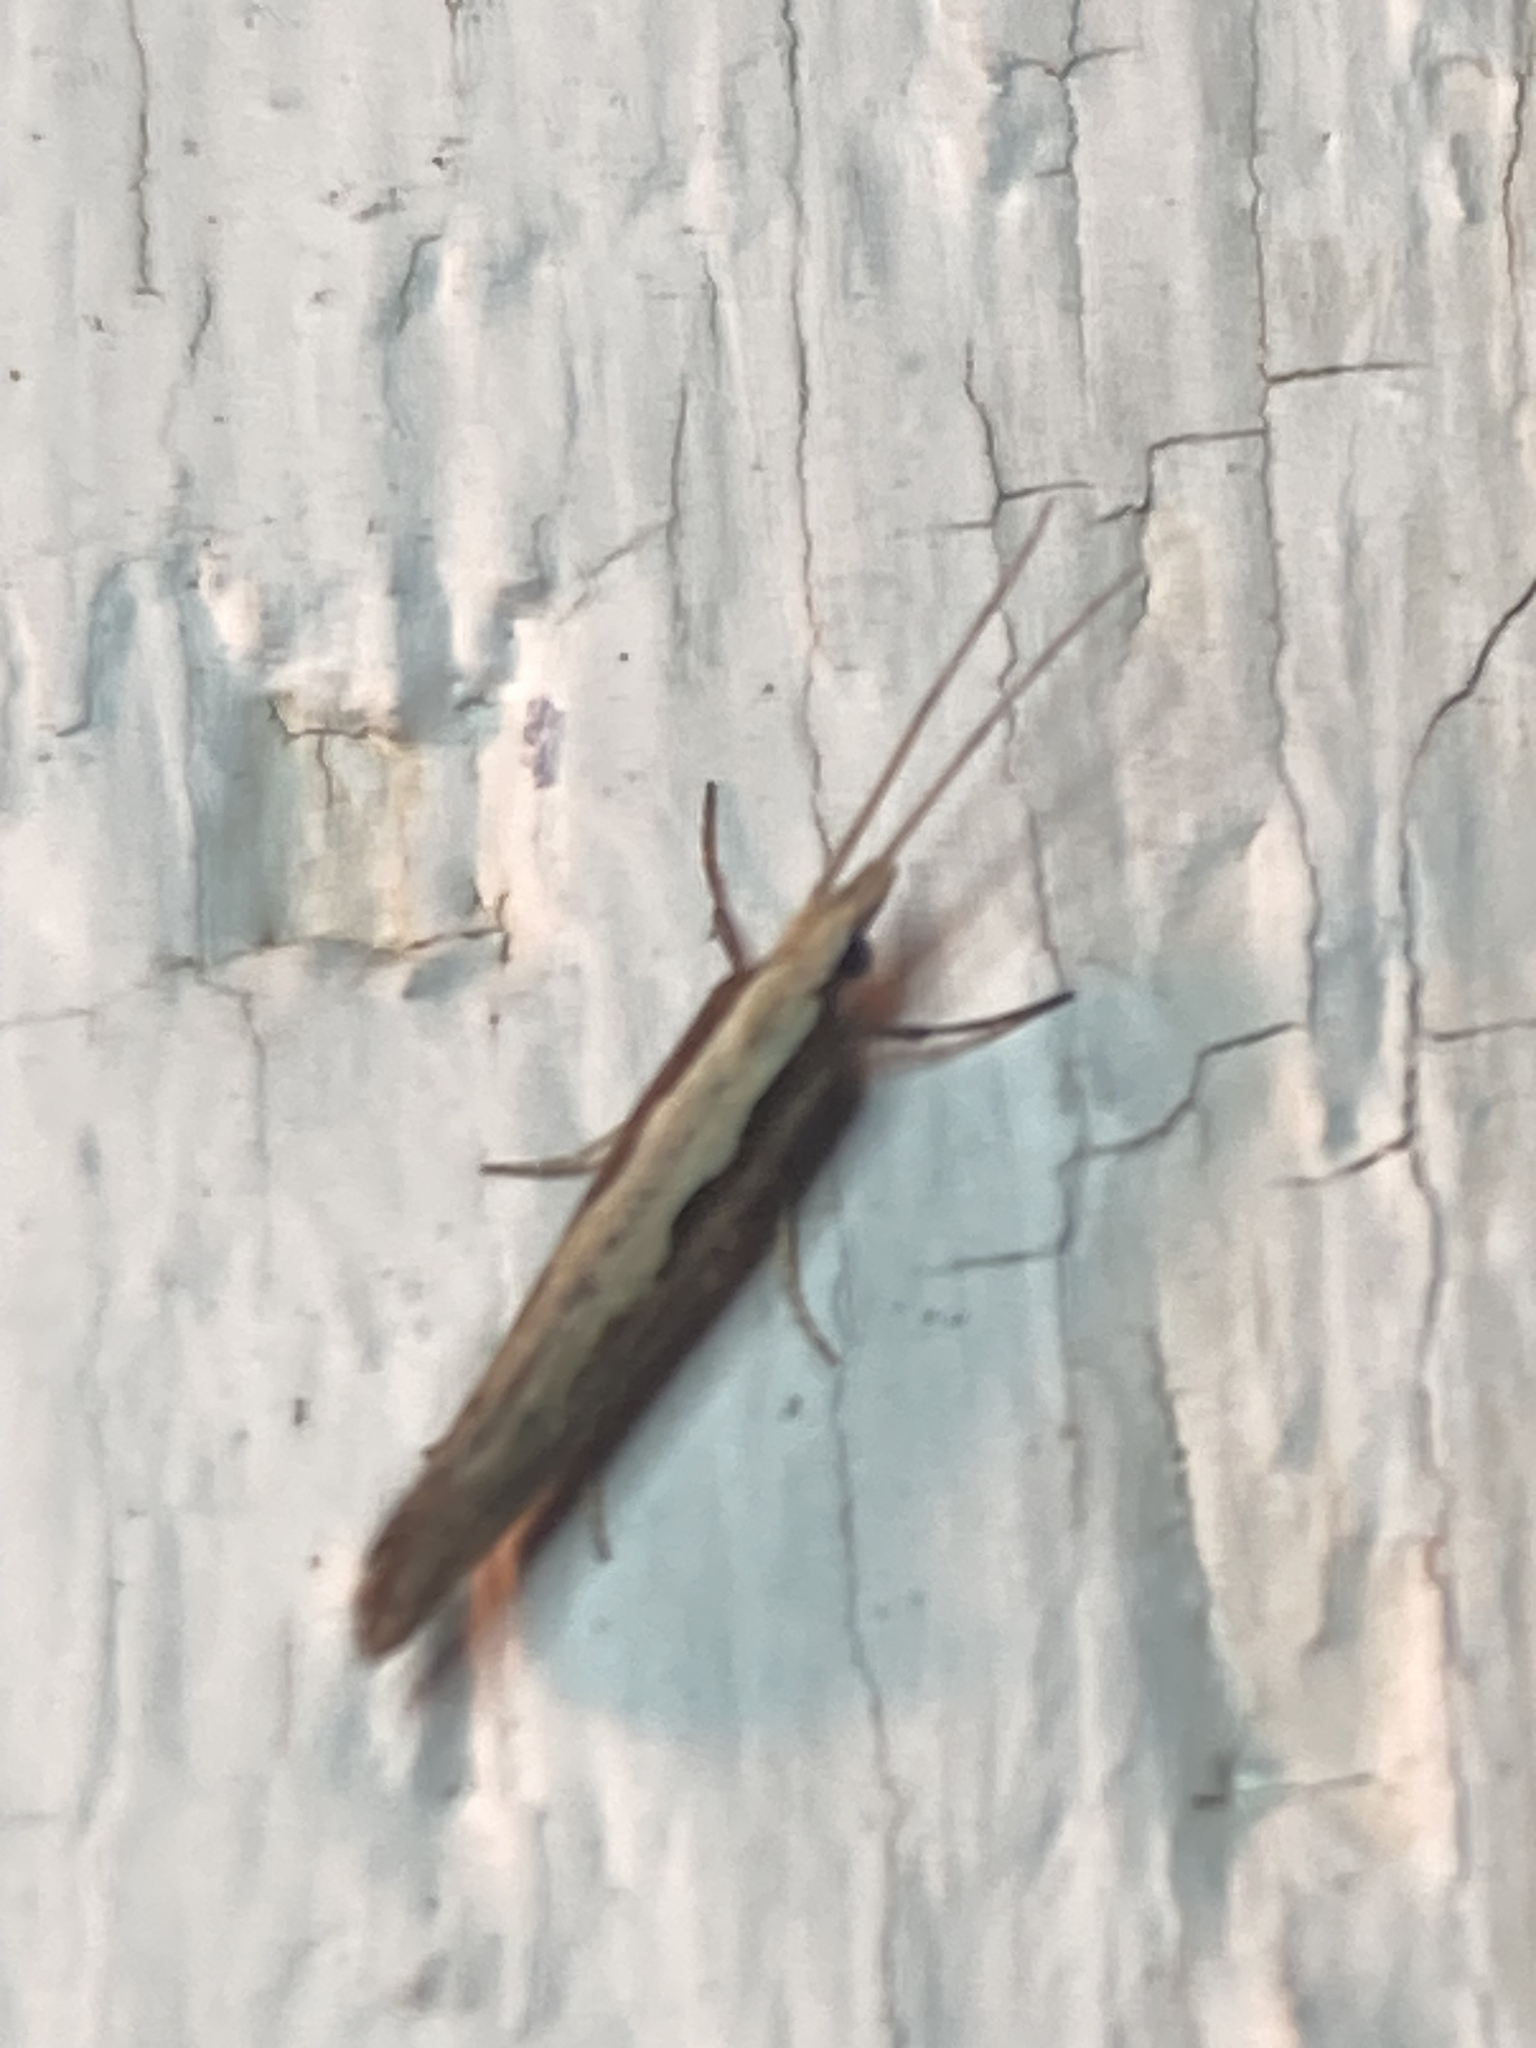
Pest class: diamondback_moth